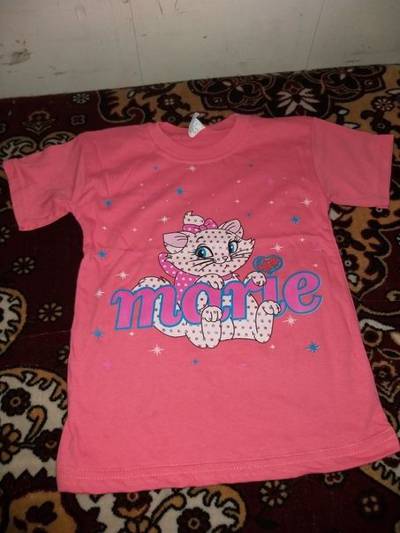
Waste category: clothes